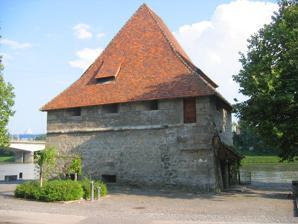
Building: Maribor Water Tower
Country: Slovenia
Year built: 1555
Maribor Water Tower Slovenia Water Tower Maribor Water Tower Coordinates 46°33′25″N 15°38′42″E / 46.557°N 15.645°E / 46.557; 15.645 Site history Materials Limestone The Maribor Water Tower ( Slovene : Vodni stolp ) is a medieval fortified tower in the city of Maribor , Slovenia . The late- Renaissance tower stands directly abuts the Drava River and dates from 1555. It is of pentagonal form and consists of massive stone blocks interspersed with embrasures . It was built to secure the southeast part of the Maribor city walls from the direction of the river. History Before the mid-16th century, the southern part of the Maribor city walls was guarded by two round defensive towers , the predecessor of the current Jewish Tower and the predecessor of the Water Tower, known as the Gunpowder Tower ( Slovene : Smodniški stolp ), mentioned as of 1529. Around 1555, a decision was made to extend the city's defensive fortifications against Turkish raids to include the municipal port. Italian master builders erected two bastions on the Drava, a tower that came to be known as Mariborske Benetke ("Maribor Venice ") to the west and the water tower to the east. The city gates once stood between the Benetke Tower and the Judgement Tower . A site called Pristan ("quay") or Lent had earlier developed outside the walls, serving as the mercantile center of old Maribor. Until the construction of the Carinthian railway between Maribor and Klagenfurt in 1863, the Benetke port building saw annual eastward-bound traffic of up to 800 šajke (characteristic local barges ) and 1200 rafts . During the 1960s, the Drava was dammed at Melje for the Zlatoličje Hydroelectric Plant , causing the water levels to rise. Much of the old urban core of Maribor was due to be submerged in the resultant reservoir , including the Water Tower, which was originally slated for demolition so as not to pose a hazard to navigation. Between 1966 and 1967, the Benetke Tower and many medieval houses on the riverbanks were torn down, but the position of the Water Tower made it a better prospect for salvageability. The tower was saved by the efforts of builder Jože Požauk (1908–1995), who directed a project to raise the 1500 t mass by 2.6 metres over seven months in 1967 and 1968. At present, the Water Tower houses a wine shop which specializes in top-quality Slovenian wines . It is Slovenia's oldest wine cellar , and is situated in what is now the center of Maribor . The shop is on the ground floor. The top floor of the tower contains a large, round hall with a high ceiling, reminiscent of a medieval banquet hall, which is dedicated entirely to wine tasting . The world's oldest grapevine is located on the side of a building a few hundred metres away. See also List of castles in Slovenia References